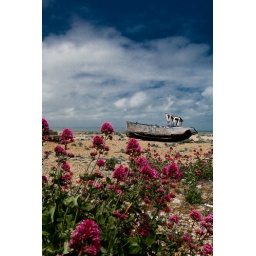
Surreal landscape in Kent - lots of stranded boats and interesting flowers